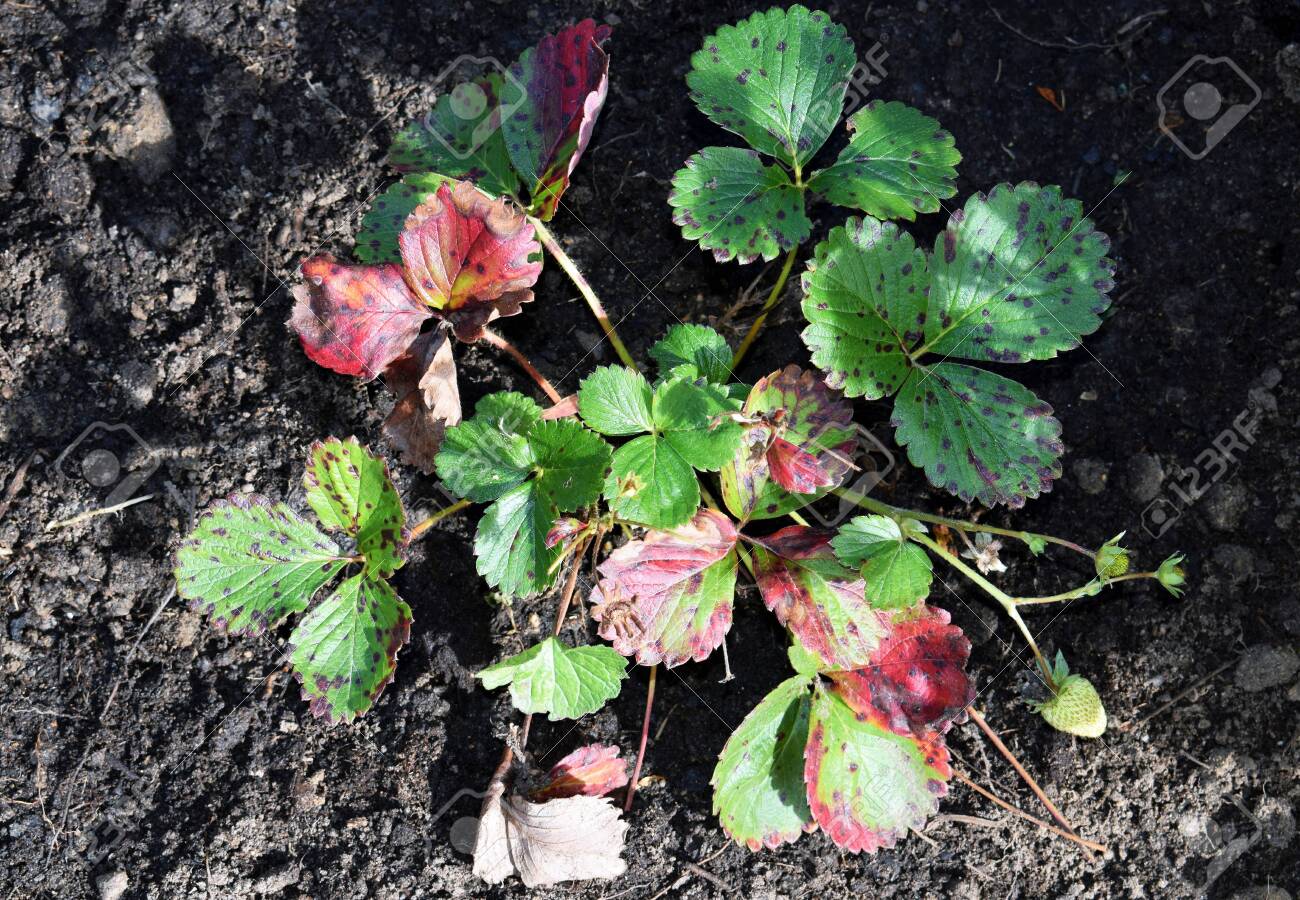
Plant: Strawberry
Disease: strawberry leaf scorch